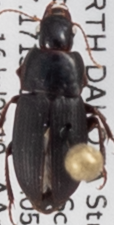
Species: Harpalus opacipennis
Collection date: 2019-07-16
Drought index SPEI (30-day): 1.69
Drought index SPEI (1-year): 1.118
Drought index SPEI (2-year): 0.782